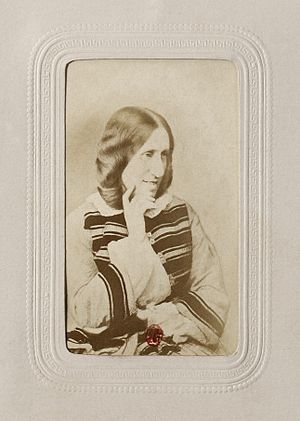
George Eliot / Bibliografi
George Eliot, ca.1865
George Eliot var et pseudonym for Mary Ann Evans. Hun er en af de betydeligste engelske romanforfattere fra den victorianske periode. Hun udmærker sig ved sine troværdige beskrivelser af mennesker og sin evne til at udtrykke en tankegang klart og præcist.